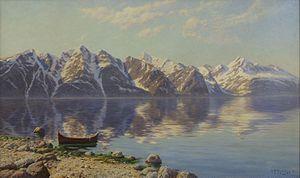
Ivan Choultsé est un peintre russe, réaliste, devenu français par naturalisation.